State Street (Chicago)

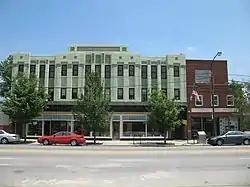
Chicago Bee Building, 3647-55 S. State

Landmarks on State Street in Chicago's South Side, south of Roosevelt Road, include: